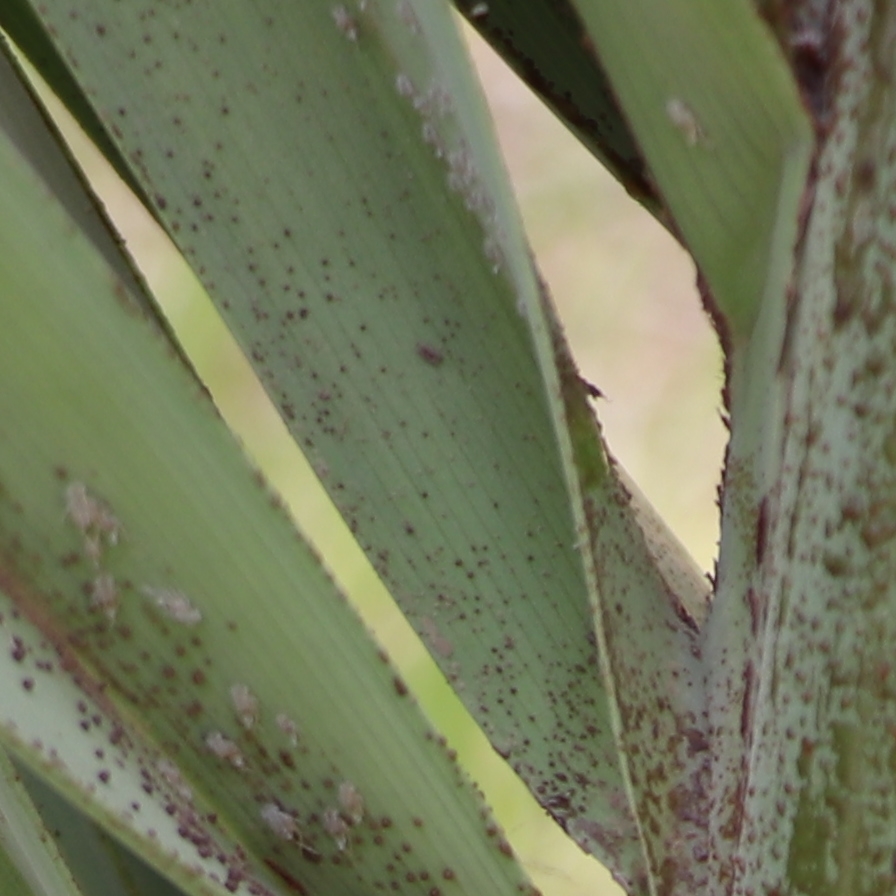
Label: Dubas